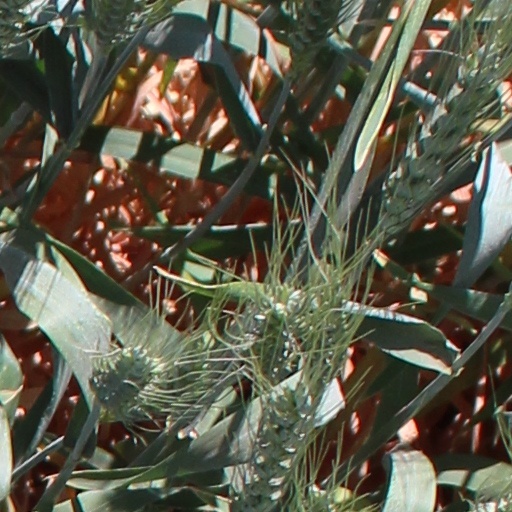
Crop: wheat